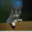
Label: cat